Martin Declaration

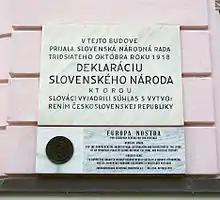
Memorial plaque to the Declaration of the Slovak Nation in Martin, Slovakia

The Martin Declaration is the name usually given to the "Declaration of the Slovak Nation" that was proclaimed in the town of Turčiansky Svätý Martin (now Martin, Slovakia) on 30 October 1918. The declaration was effectively a declaration of independence from the Kingdom of Hungary (within the Austro-Hungarian Empire) and presaged Slovakia's unification with the Czech lands as part of the new state of Czechoslovakia.